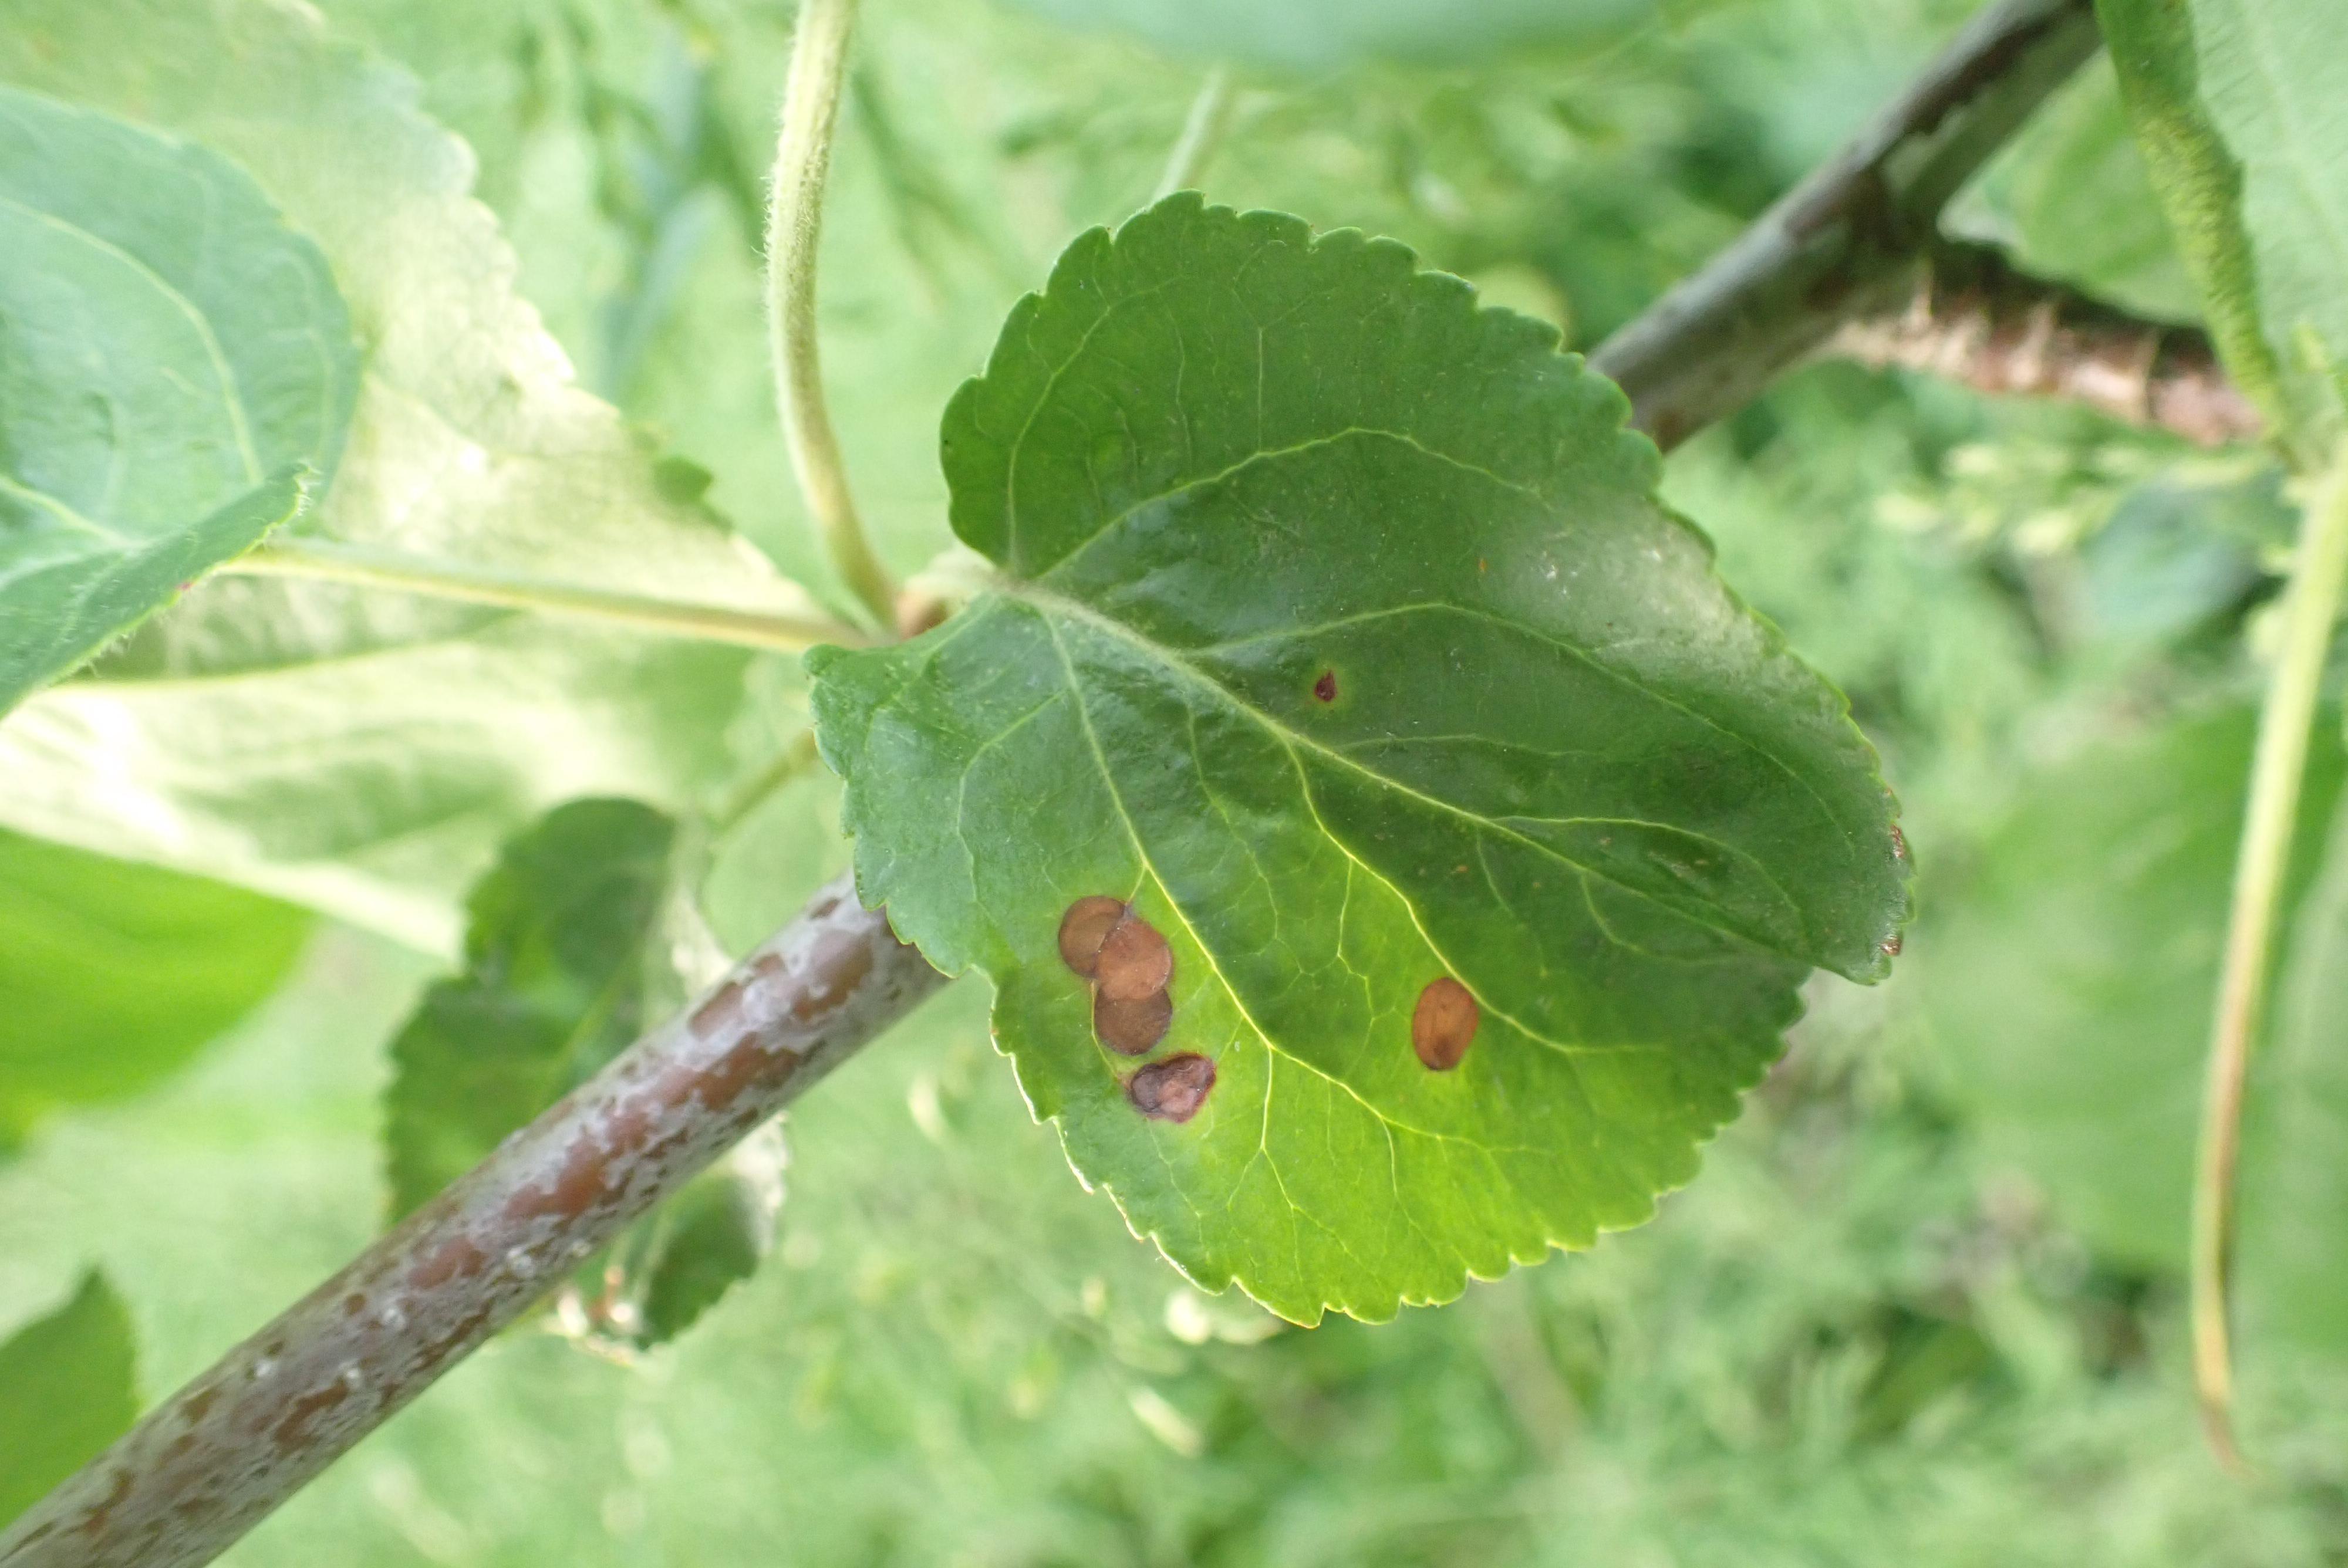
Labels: frog_eye_leaf_spot